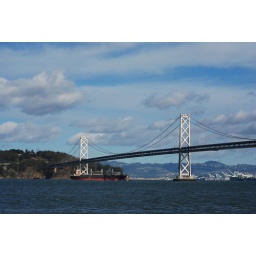
A container ship running under the bay bridge.